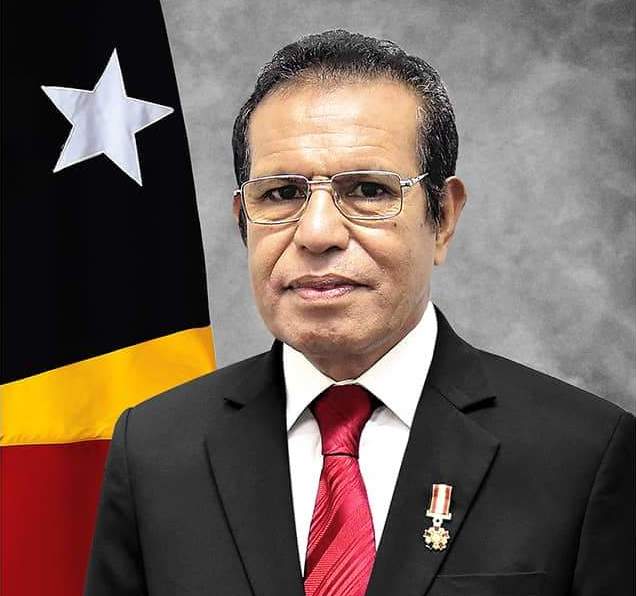
ตาอูร์ มาตัน รูอัก

| name = ตาอูร์ มาตัน รูอัก
| image = Prime Minister of Timor-Leste Taur Matan Ruak.jpg
| office = นายกรัฐมนตรีติมอร์-เลสเตคนที่ 8
| president = ฟรานซิสโก กูเตร์เรสฌูแซ รามุช-ออร์ตา
| deputy = Armanda Berta dos SantosJosé Reis (politician)|José Maria dos Reis
| term_start = 22 มิถุนายน 2018
| term_end = 1 กรกฎาคม 2023
| predecessor = มารี อัลกาตีรี
| successor = ชานานา กุฌเมา
| office2 = รายนามประธานาธิบดีติมอร์-เลสเต|ประธานาธิบดีติมอร์-เลสเตคนที่ 5
| primeminister2 = ชานานา กุฌเมารุย มารีอา ดือ อาราอูฌู
| term_start2 = 20 พฤษภาคม 2012
| term_end2 = 20 พฤษภาคม 2017
| predecessor2 = ฌูแซ รามุช-ออร์ตา
| successor2 = ฟรานซิสโก กูเตร์เรส
| birth_place = Baguia Administrative Post|Baguia ติมอร์ของโปรตุเกส
| party = People's Liberation Party (East Timor)|พรรคปลดปล่อยประชาชน
| otherparty = นักการเมืองอิสระ|อิสระ
| signature = Taur Matan Ruak signature.jpg
| serviceyears = 1975–2011
| rank = พลตรี
| commands = Ponta Leste Sectorฟาลินติลกองกำลังป้องกันติมอร์-เลสเต
| battles = การครอบครองติมอร์-เลสเตของอินโดนีเซีย
| caption = ภาพถ่ายทางการใน ค.ศ. 2018
ตาอูร์ มาตัน รูอัก (; เกิด 10 ตุลาคม พ.ศ. 2499) เป็นนักการเมืองชาวติมอร์-เลสเต อดีตนายกรัฐมนตรีและรายนามประธานาธิบดีติมอร์-เลสเต|ประธานาธิบดีติมอร์-เลสเต ก่อนที่จะเข้าสู่การเมือง เขาเป็นผู้บัญชาการของกองทัพติมอร์-เลสเตจาก พ.ศ. 2545 จนถึง 6 ตุลาคม พ.ศ. 2554
หลังจากพ้นจากราชการทหารในปีพ.ศ. 2554 เขาได้เป็นนักการเมืองอิสระ|ผู้สมัครอิสระในการเลือกตั้งประธานาธิบดีติมอร์-เลสเต พ.ศ. 2555 และชนะเมื่อเดือนเมษายน พ.ศ. 2555
==อ้างอิง==
==อ่านเพิ่ม==
*
*
==แหล่งข้อมูลอื่น==
หมวดหมู่:นักการเมืองชาวติมอร์-เลสเต
หมวดหมู่:นักการเมืองอิสระ
หมวดหมู่:ประธานาธิบดีติมอร์-เลสเต
หมวดหมู่:นายกรัฐมนตรีติมอร์-เลสเต